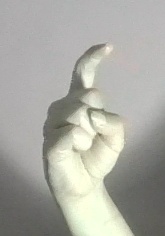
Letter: ra